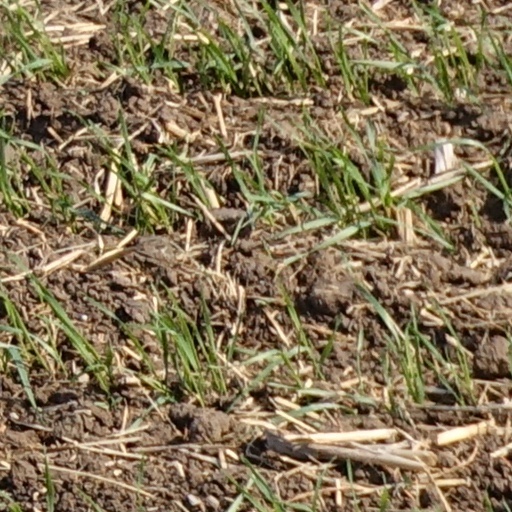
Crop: wheat